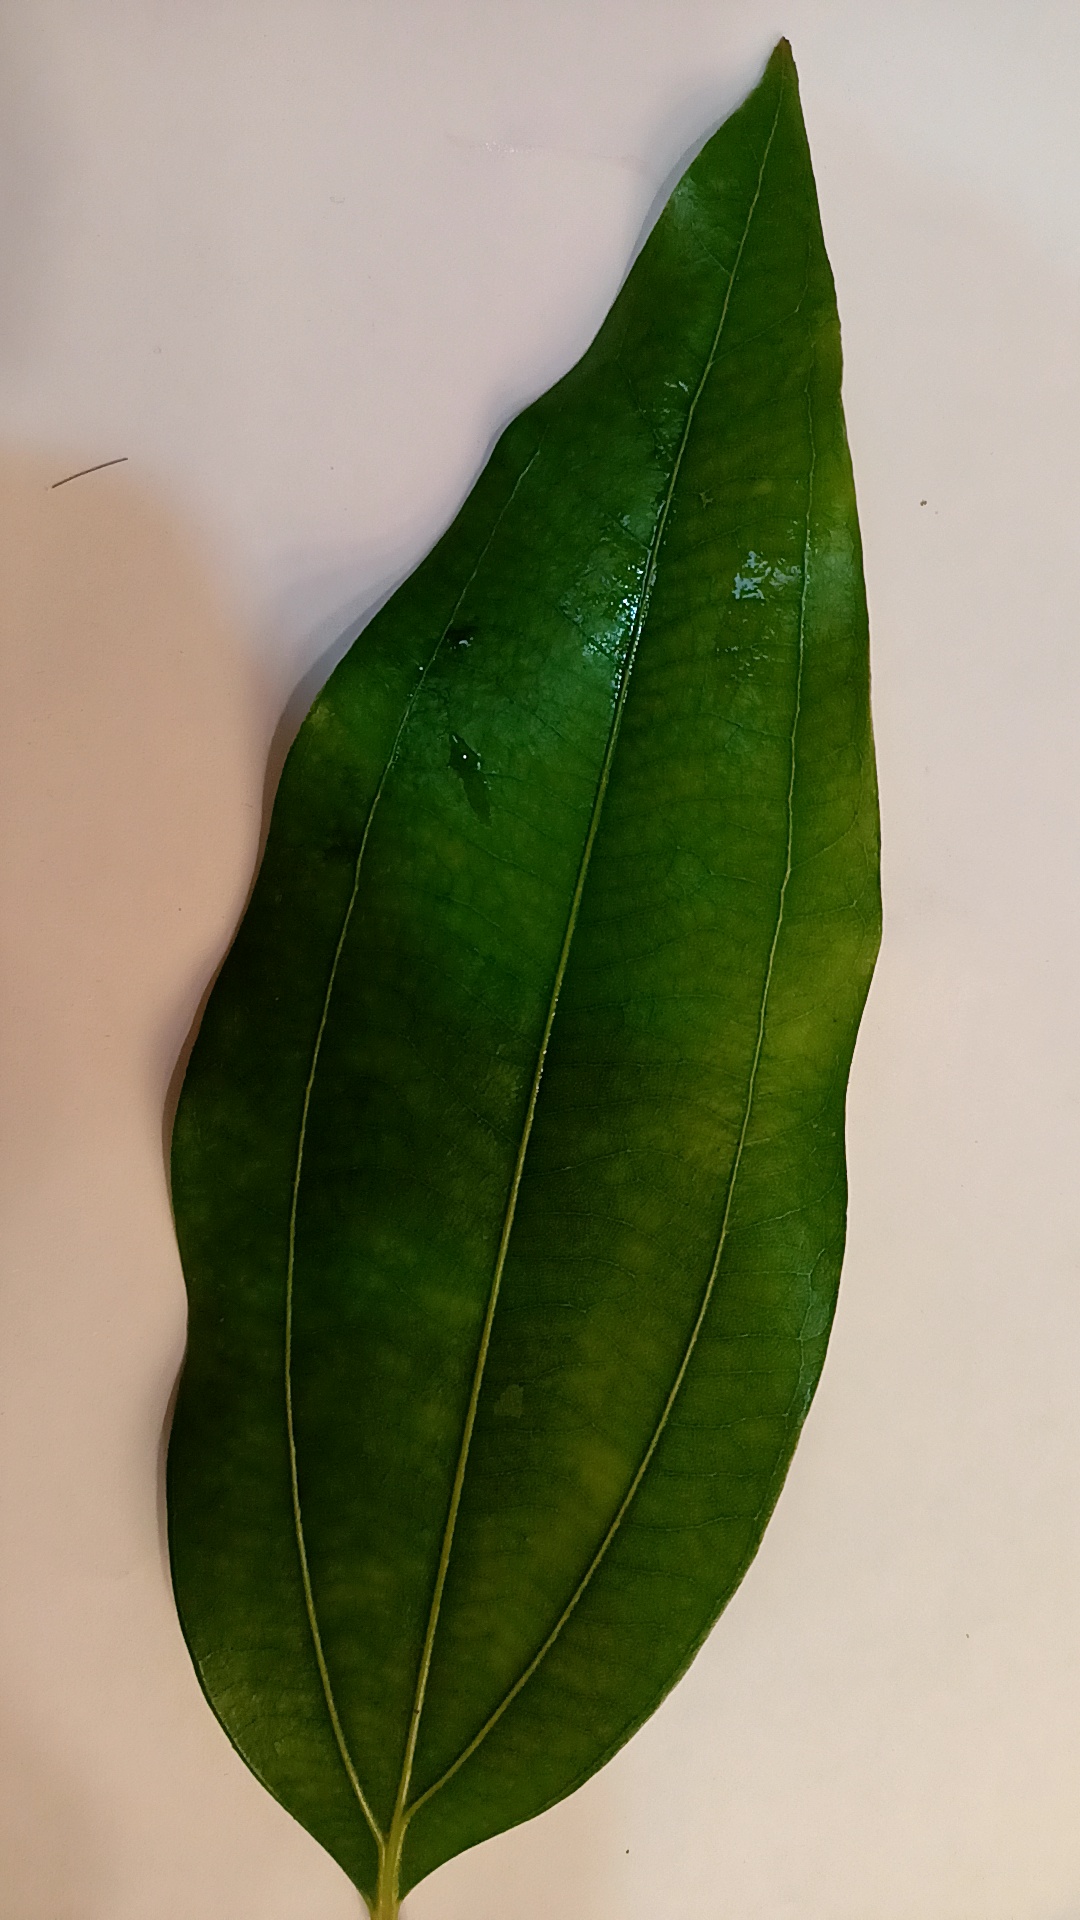
Label: Healthy